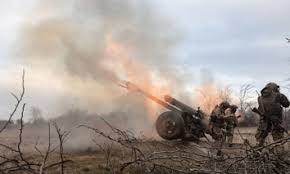
Label: Self Propelled Artillery